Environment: real
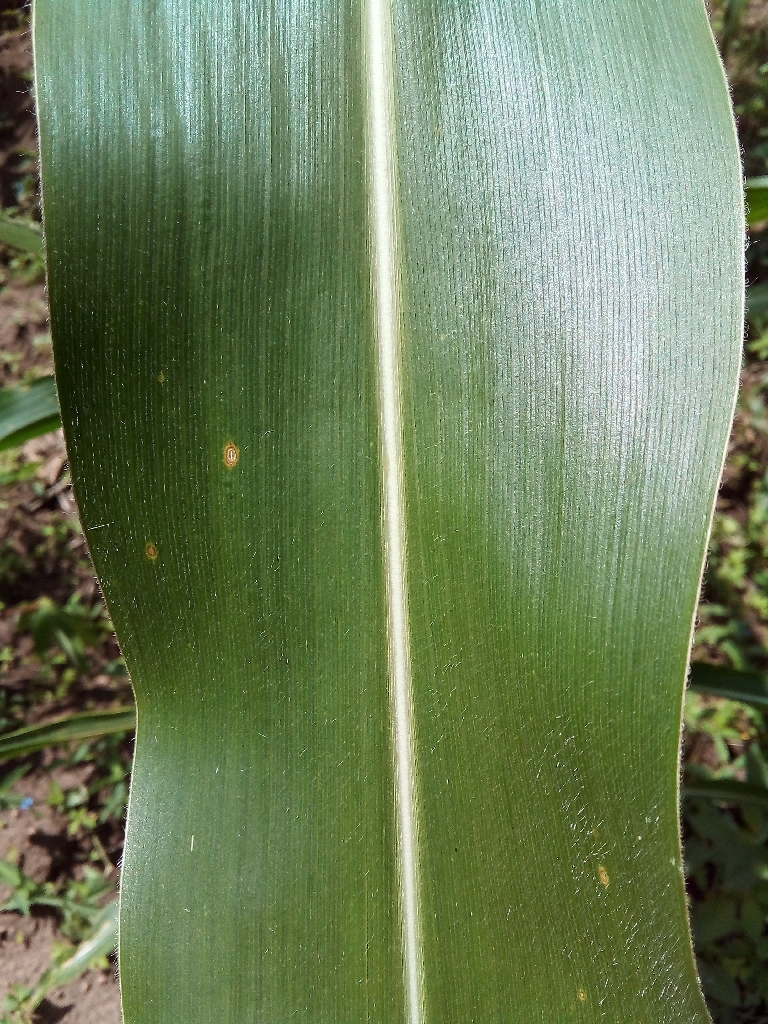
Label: healthy